Fort Loudoun (Tennessee)

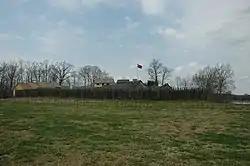
Fort Loudoun (20th-century reconstruction) from the outside

Fort Loudoun was a British fort located in what is now Monroe County, Tennessee. Constructed from 1756 until 1757 to help garner Cherokee support for the British at the outset of the French and Indian War, the fort was one of the first significant British outposts west of the Appalachian Mountains. The fort was designed by John William Gerard de Brahm, while its construction was supervised by Captain Raymond Demeré; the fort's garrison was commanded by Demeré's brother, Paul Demeré. It was named for the Earl of Loudoun, the commander of British forces in North America at the time.